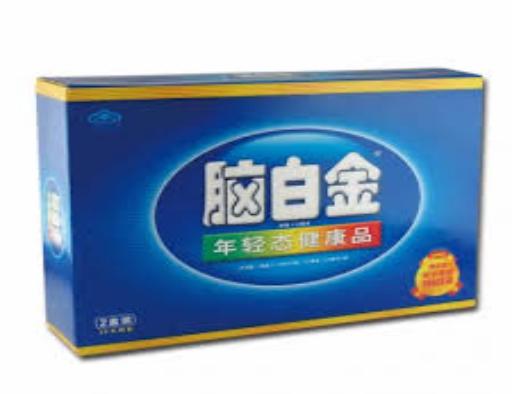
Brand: melatonin
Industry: Medical